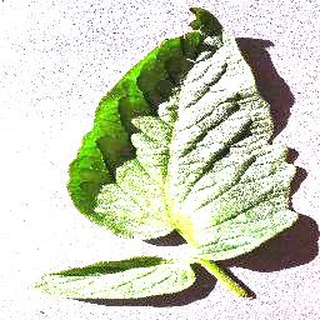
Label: healthy_tomato